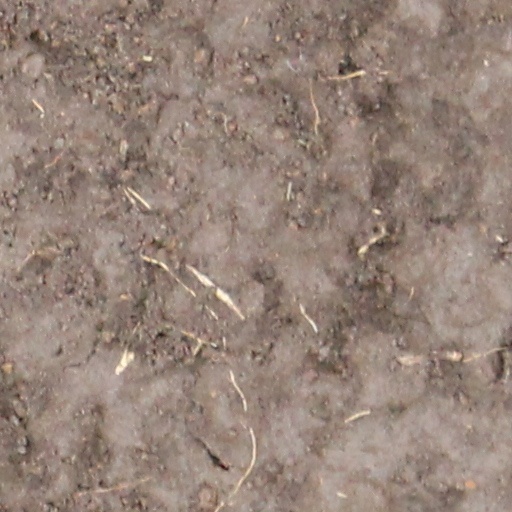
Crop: wheat